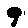
Label: 9